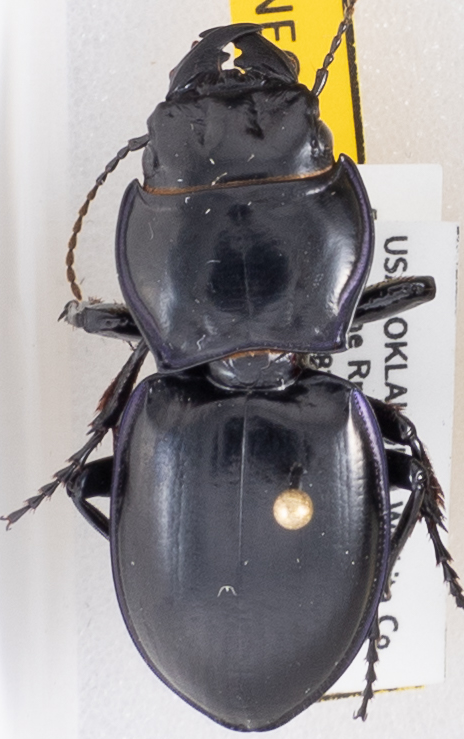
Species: Pasimachus californicus
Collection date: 2021-10-06
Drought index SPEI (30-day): -1.642
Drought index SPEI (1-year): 0.32
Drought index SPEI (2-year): -0.334